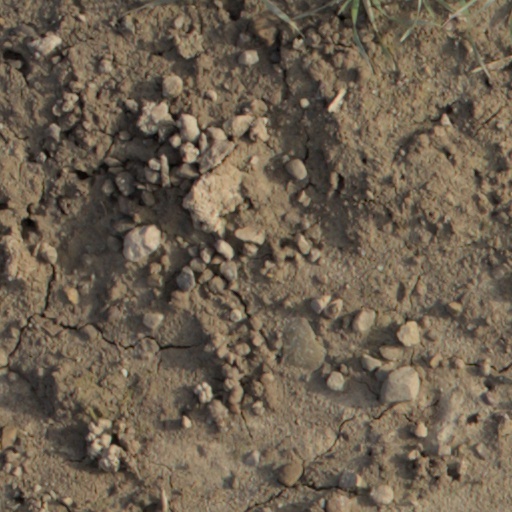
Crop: wheat